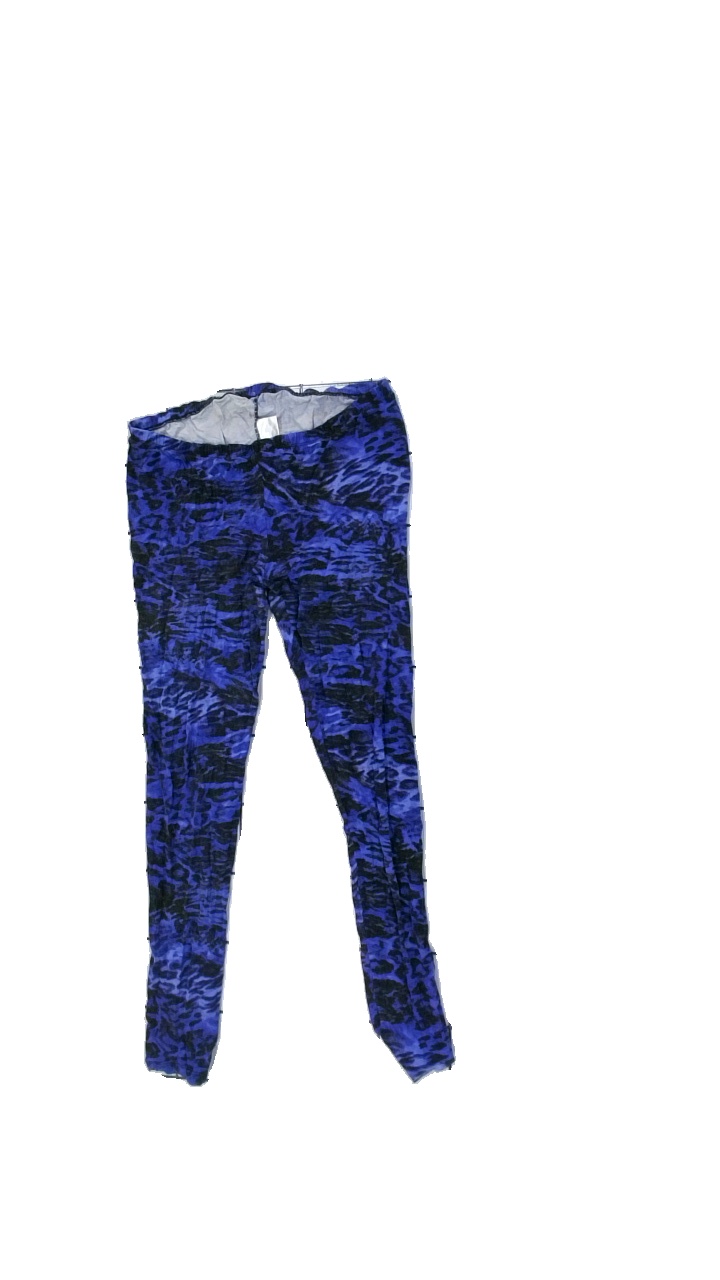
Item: Trousers (Ladies)
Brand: Missing
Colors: Black, Purple
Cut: Regular
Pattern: Animal print
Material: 100%viscose
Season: Spring
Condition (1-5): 2
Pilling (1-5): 2
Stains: Major
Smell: Major
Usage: Export
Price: <50